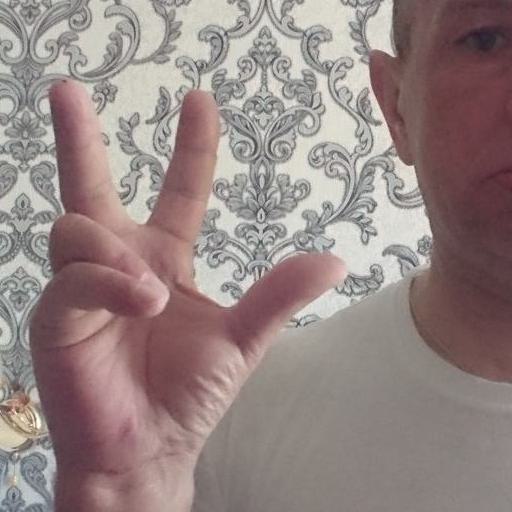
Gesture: three2